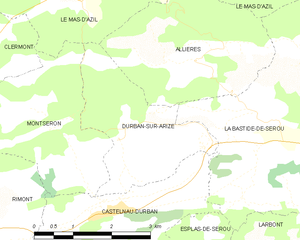
Carte des communes françaises: Durban-sur-Arize